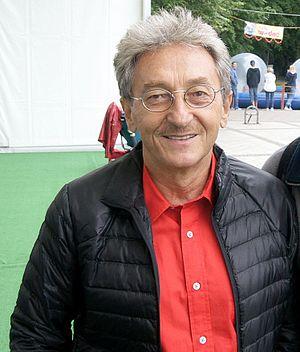
Allan Starski est un chef décorateur et directeur artistique polonais, né le 1ᵉʳ janvier 1943 à Varsovie.